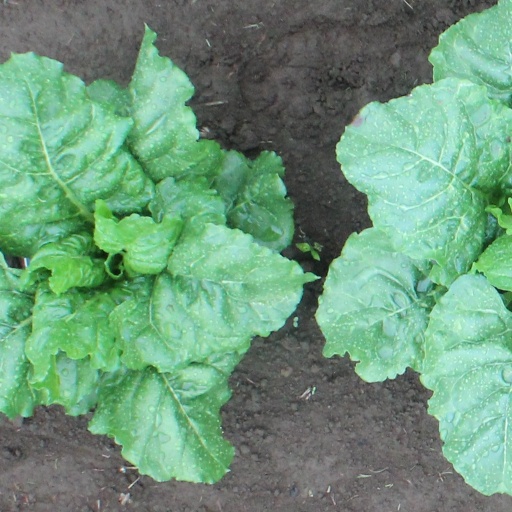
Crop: sugar beet